Splooting

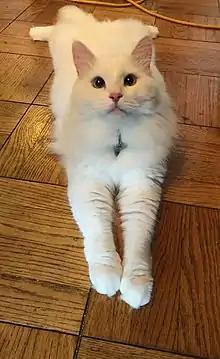
A splooting white Siberian cat

Many squirrels have been noticed splooting on hot days. Such observations have increased as a result of global warming and as it has become easier to share pictures on social media.